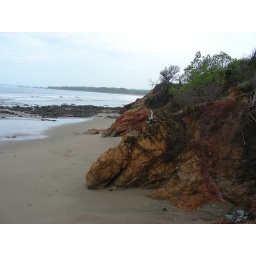
beach by Prince Max's house